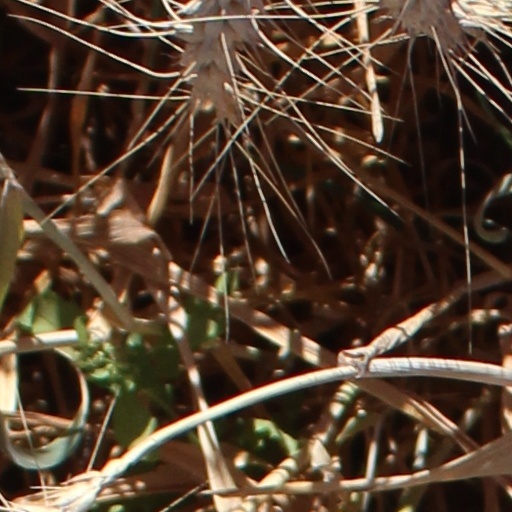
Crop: wheat